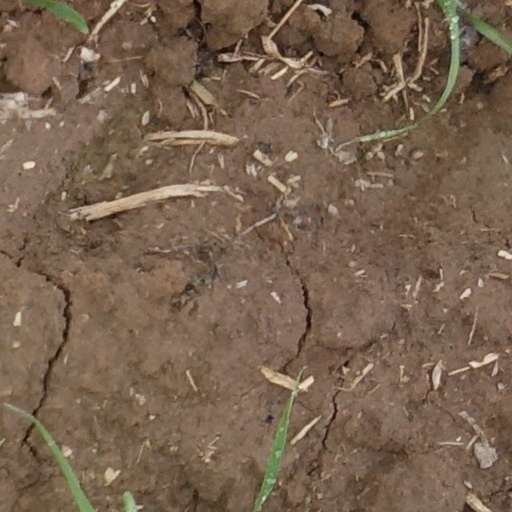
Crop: wheat